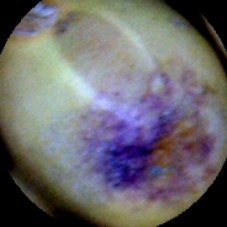
Label: Spotted